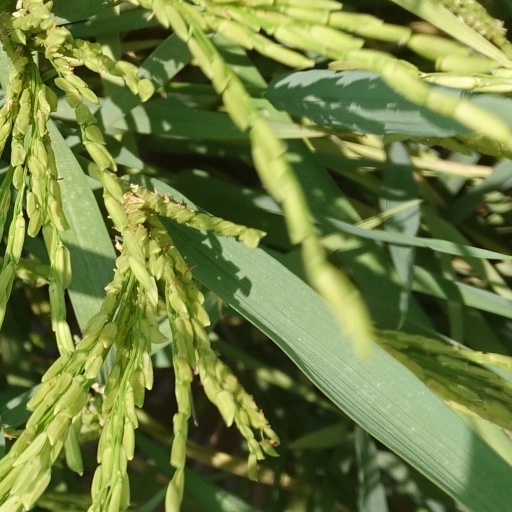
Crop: rice